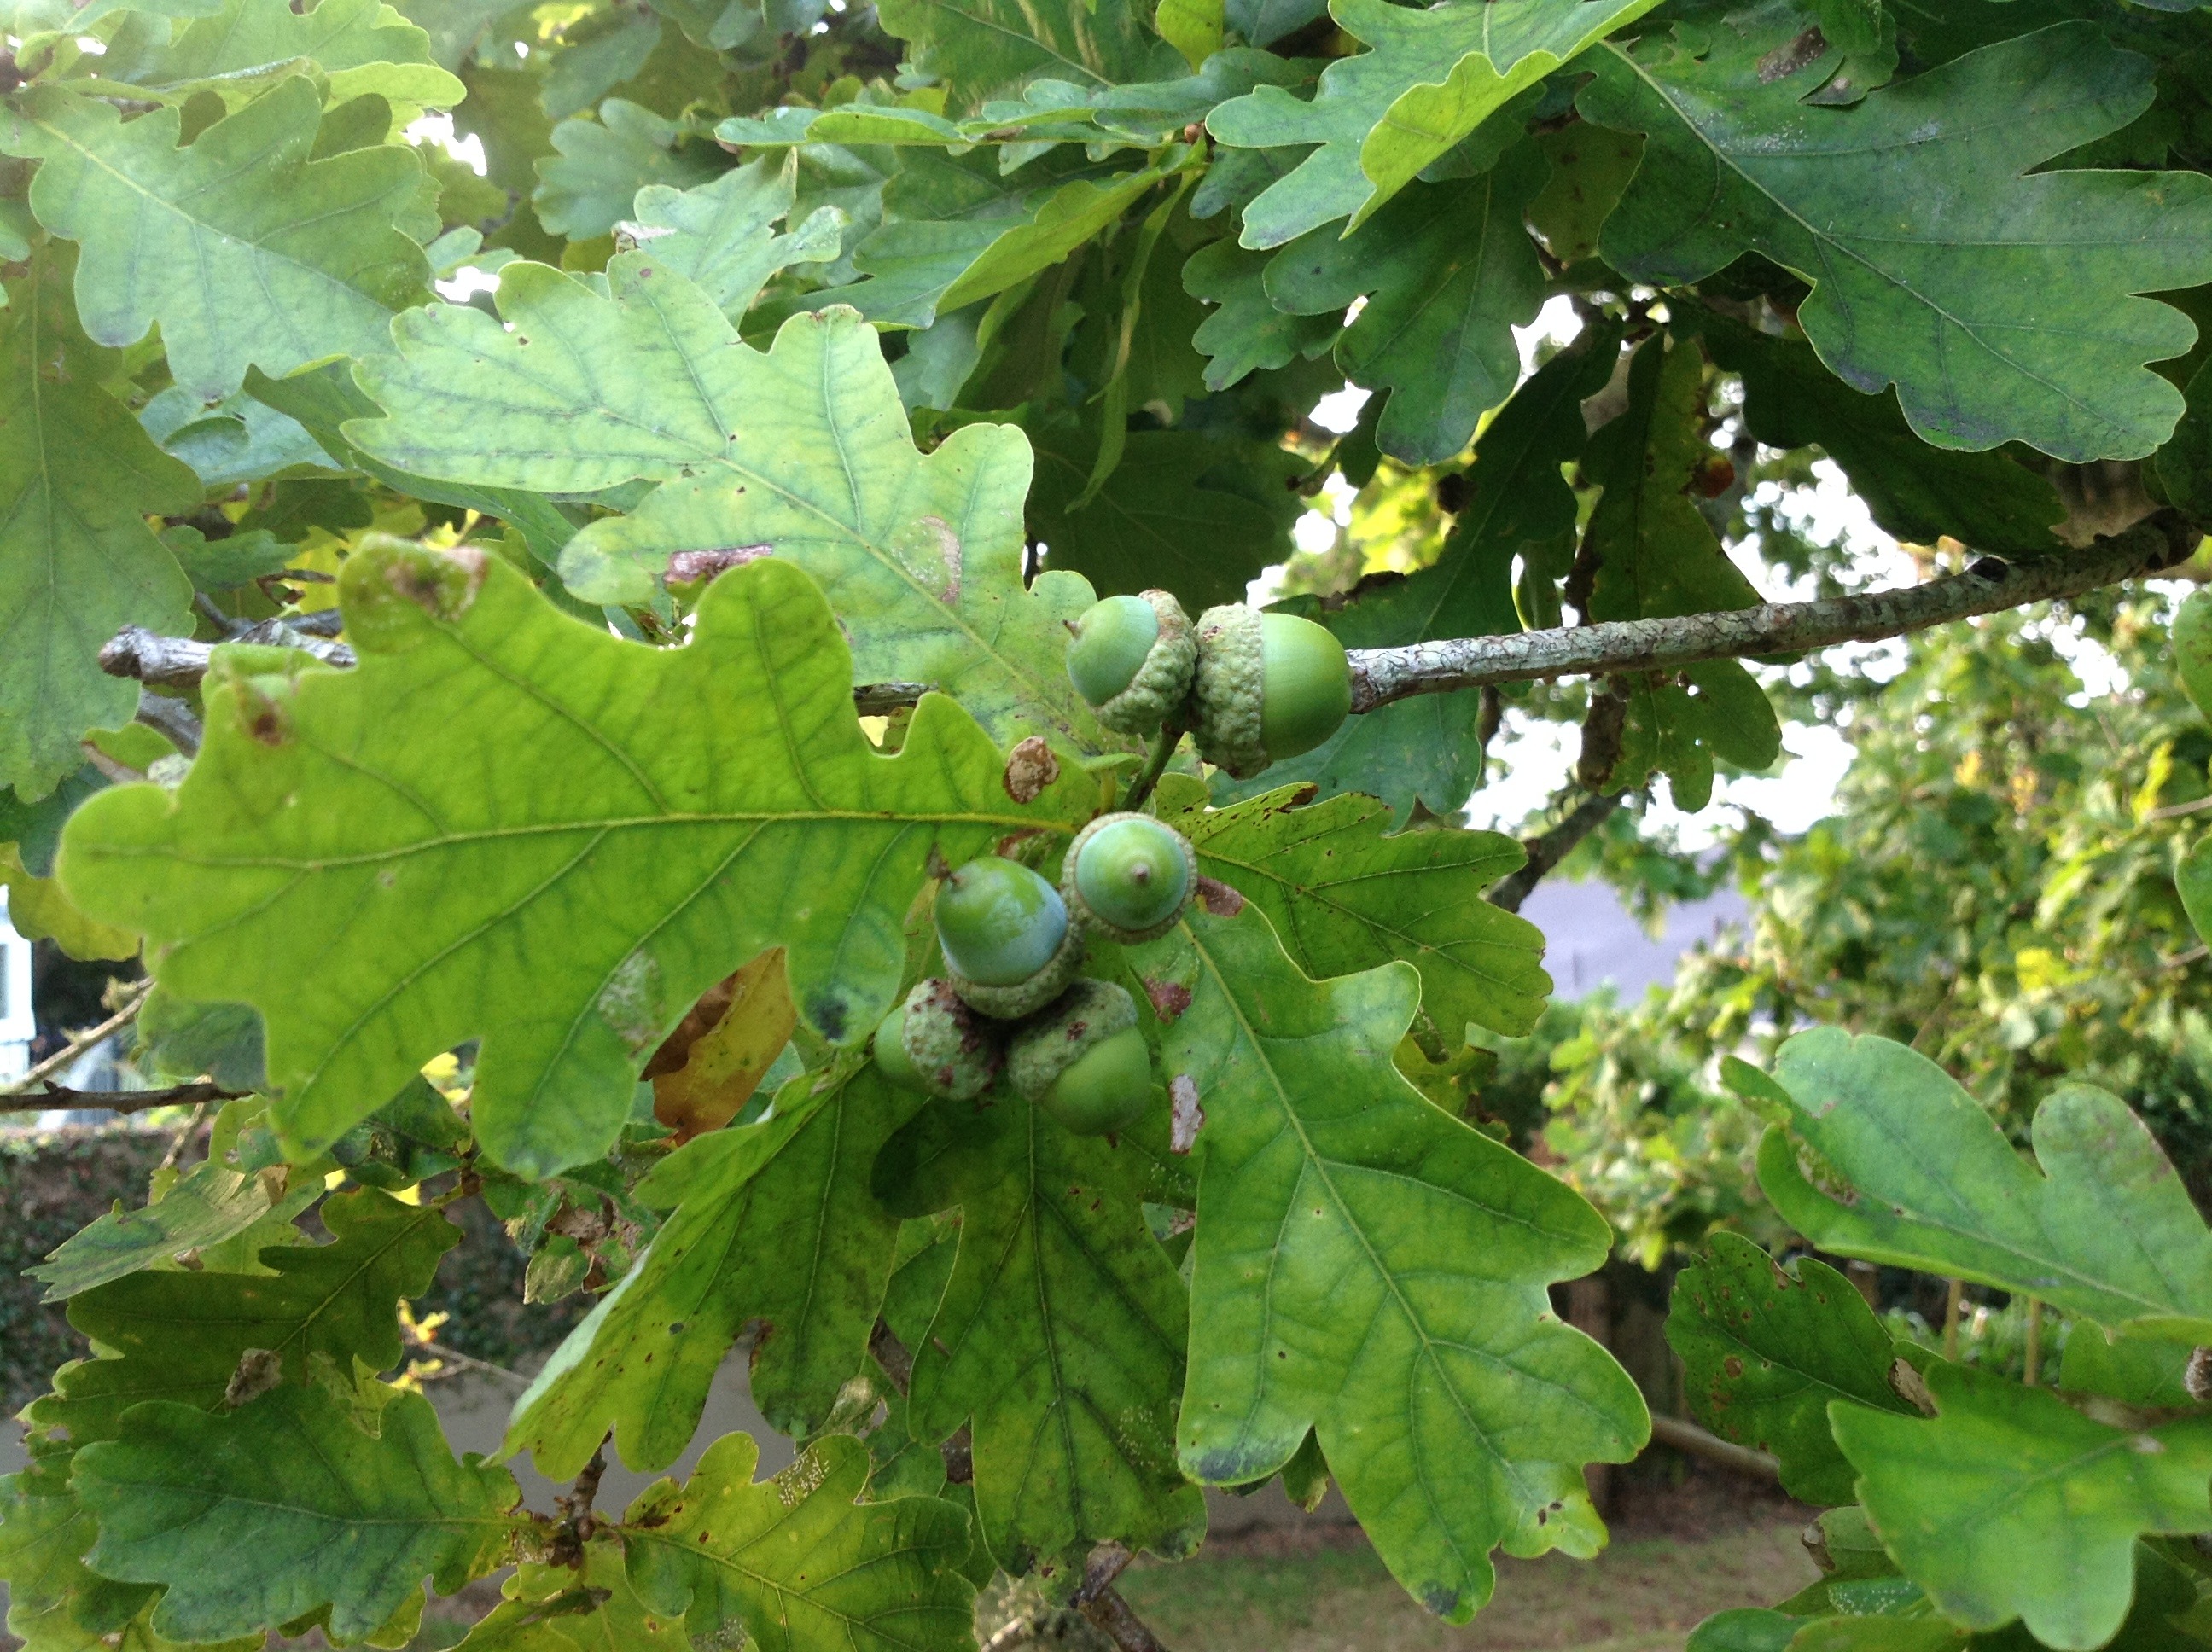
tree, nature, wilderness, plant, grape, fruit, leaf, flower, trunk, environment, foliage, food, produce, agriculture, leaves, outdoors, woods, shrub, branches, deciduous, oak, organic, mulberry, oak tree, flowering plant, vitis, grape leaves, currant, woody plant, land plant, grapevine family, red mulberry